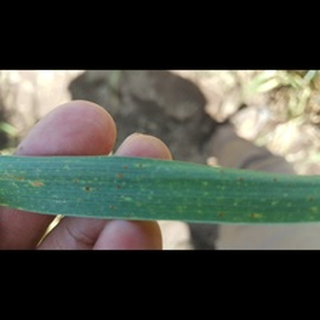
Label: wheat_black_rust